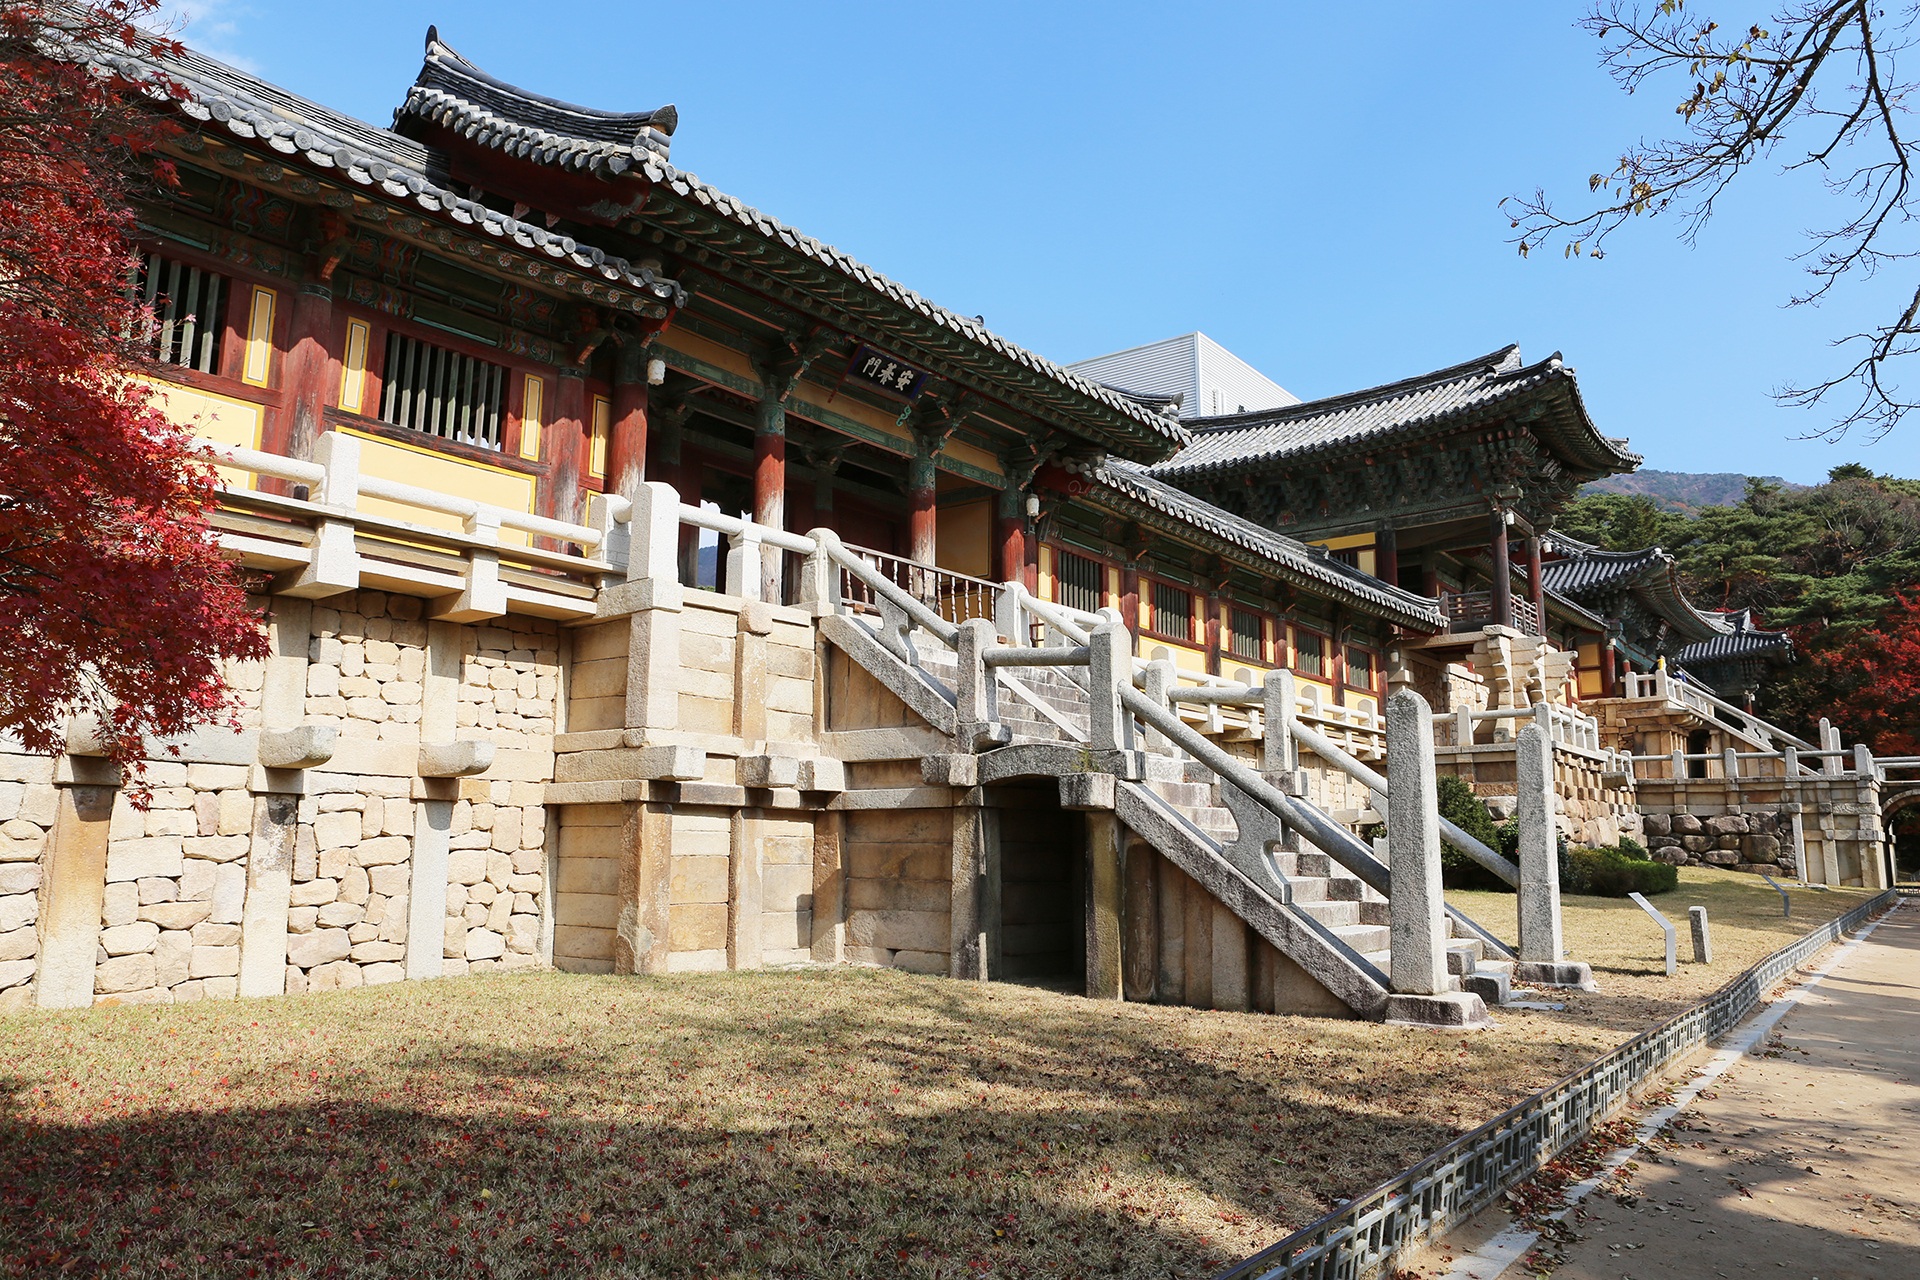
nature, architecture, town, building, palace, buddhism, religion, tourism, place of worship, stone tower, korea, temple, monastery, racing, shrine, buddha, estate, top, section, republic of korea, the bulguksa temple, ancient history